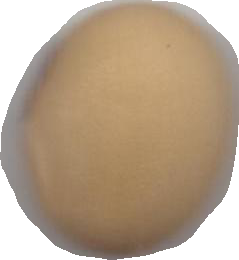
Variety: Anjasmoro